Marine Corps Security Force Regiment

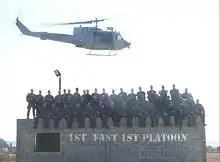
The marines of 1st FAST 1st Platoon after raiding a mock embassy in Rota Spain.

Since their inception, FAST Company marines have seen a heavy operations tempo, being deployed to participate in numerous training, security, and combat operations. In 1988, elements of 1st FAST had been deployed to Rodman Naval Station, Panama as a response to a number of incursions by unknown intruders (the intruders were believed to be members of a Cuban special operations unit who were attempting to sabotage US POL stockpiles located on the base). On alternating with US Army security elements, FAST conducted operations including combat and security patrols in the battle space, and establishing ambush positions along known avenues of approach. During one incident in April 1988, a Marine Corporal, an 0331 augment from the 2nd Marine Division, was killed by rifle fire during a half-hour long fire-fight with a force of about 30 well-armed soldiers, who were suspected to be Cuban special forces.